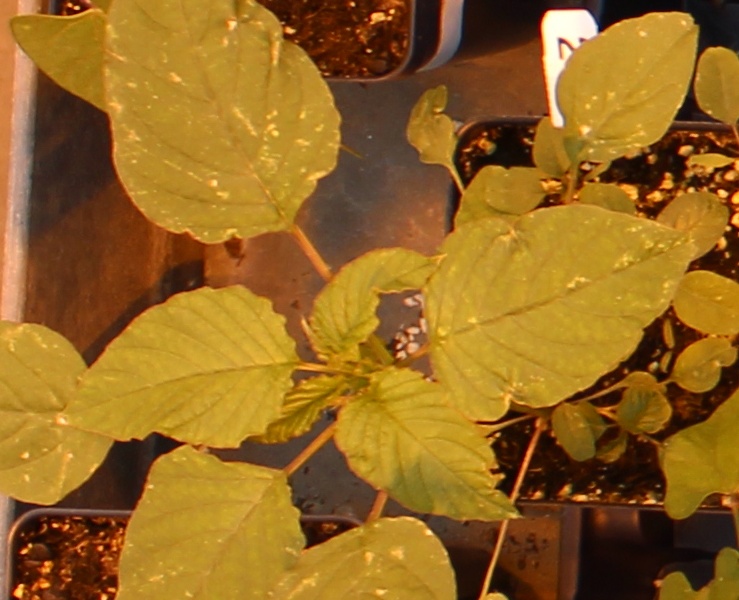
Label: Palmer Amaranth